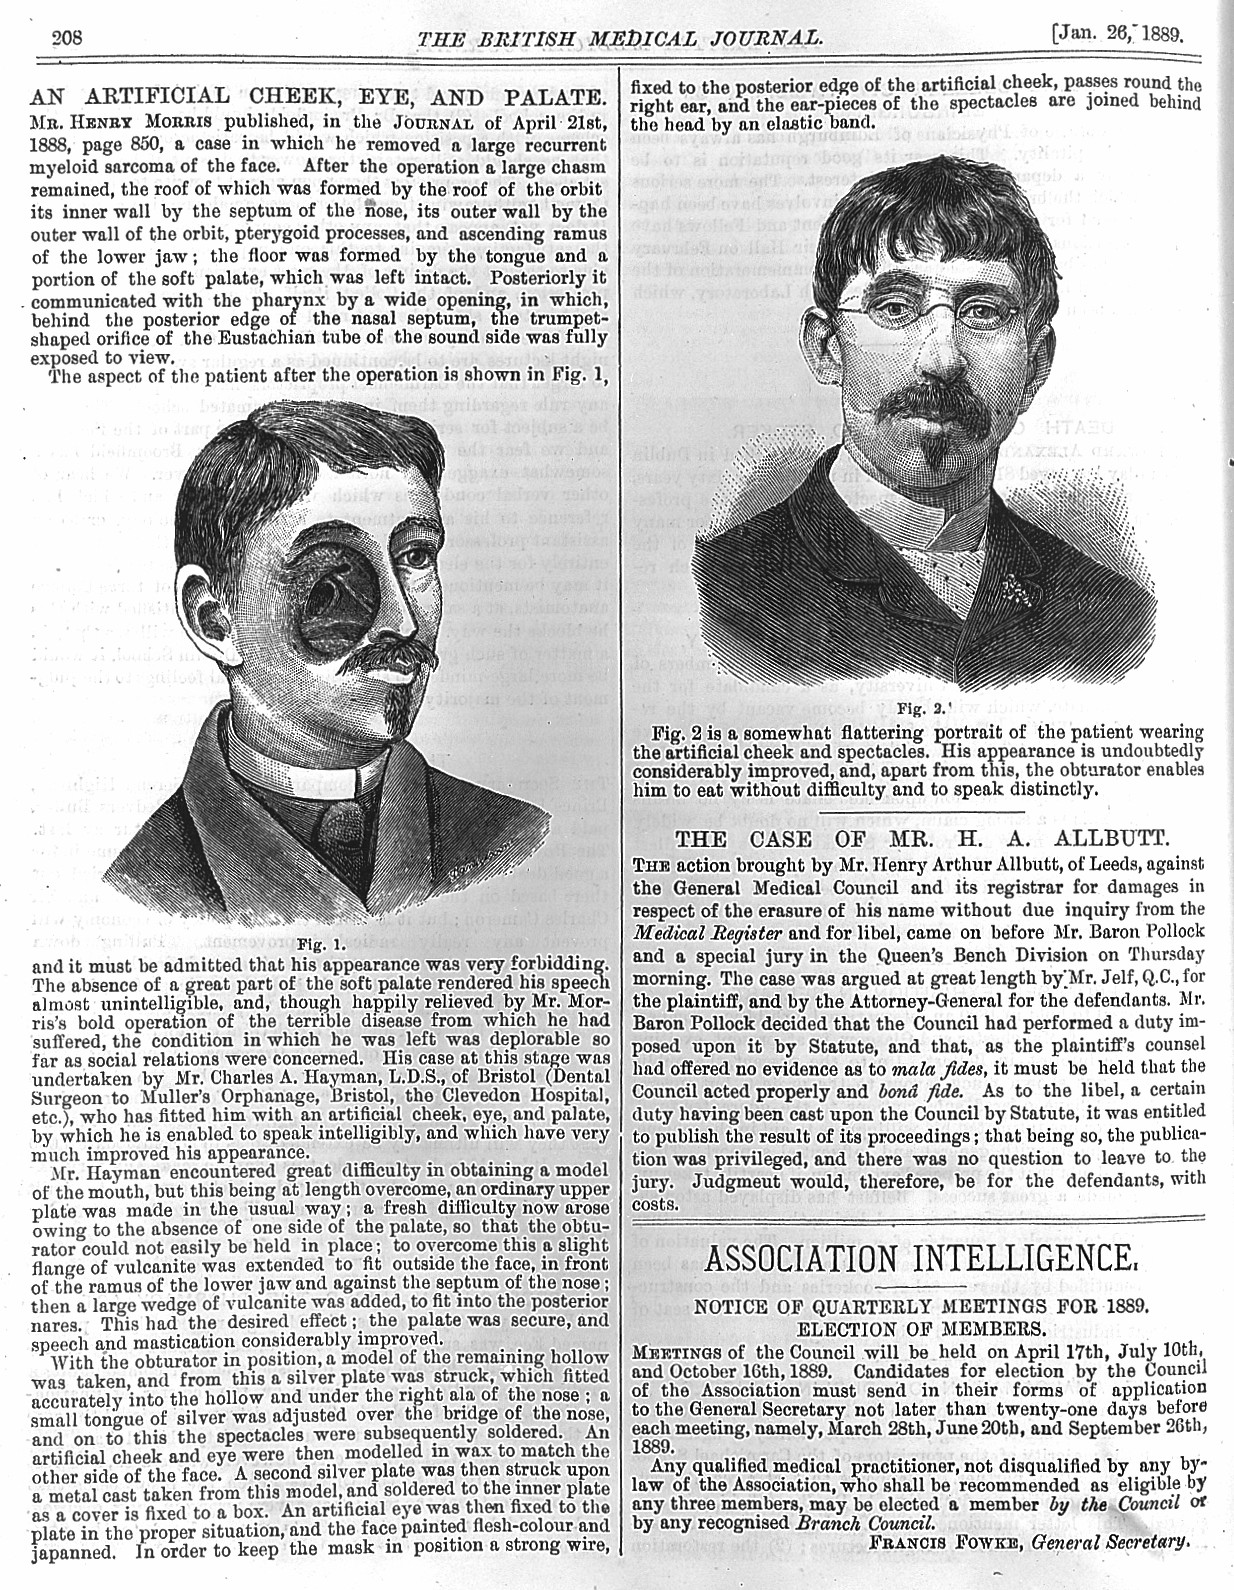
Artificial cheek, eye and palate. Patient operatied on by Henry Morris and supplied with prostheses by C.A. Hayman. General Collections Keywords: prosthetics; Charles A. Hayman; Henry Morris, monochrome black-and-white photograph
Specialty: rehabilitation
Image credit: "C.A. Hayman, Artificial cheek, eye and palate. Wellcome L0015231", wikimedia:Prosthetics via Wikimedia Commons, licensed cc-by-4.0. Source: https://upload.wikimedia.org/wikipedia/commons/a/a4/C.A._Hayman%2C_Artificial_cheek%2C_eye_and_palate._Wellcome_L0015231.jpg